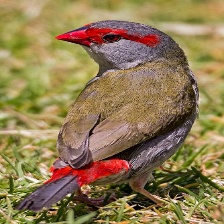
Species: RED BROWED FINCH
Scientific name: NEOCHMIA TEMPORALIS
ImageNet parent category: house_finch